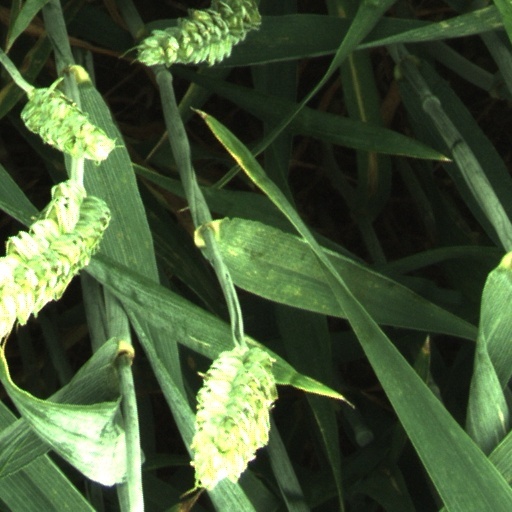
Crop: wheat